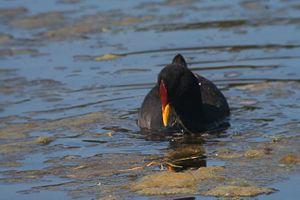
La Foulque à front rouge est une espèce d'oiseaux de la famille des Rallidae.